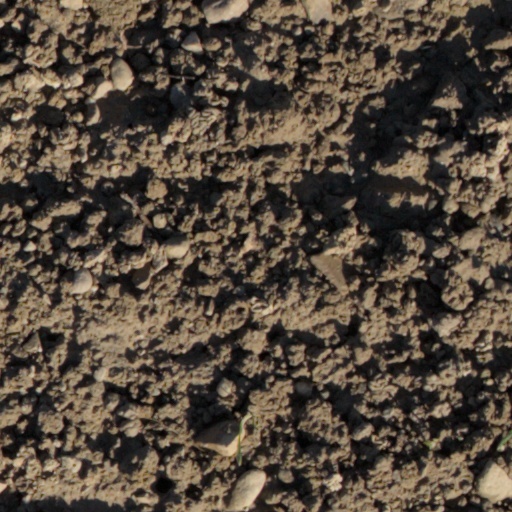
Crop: wheat